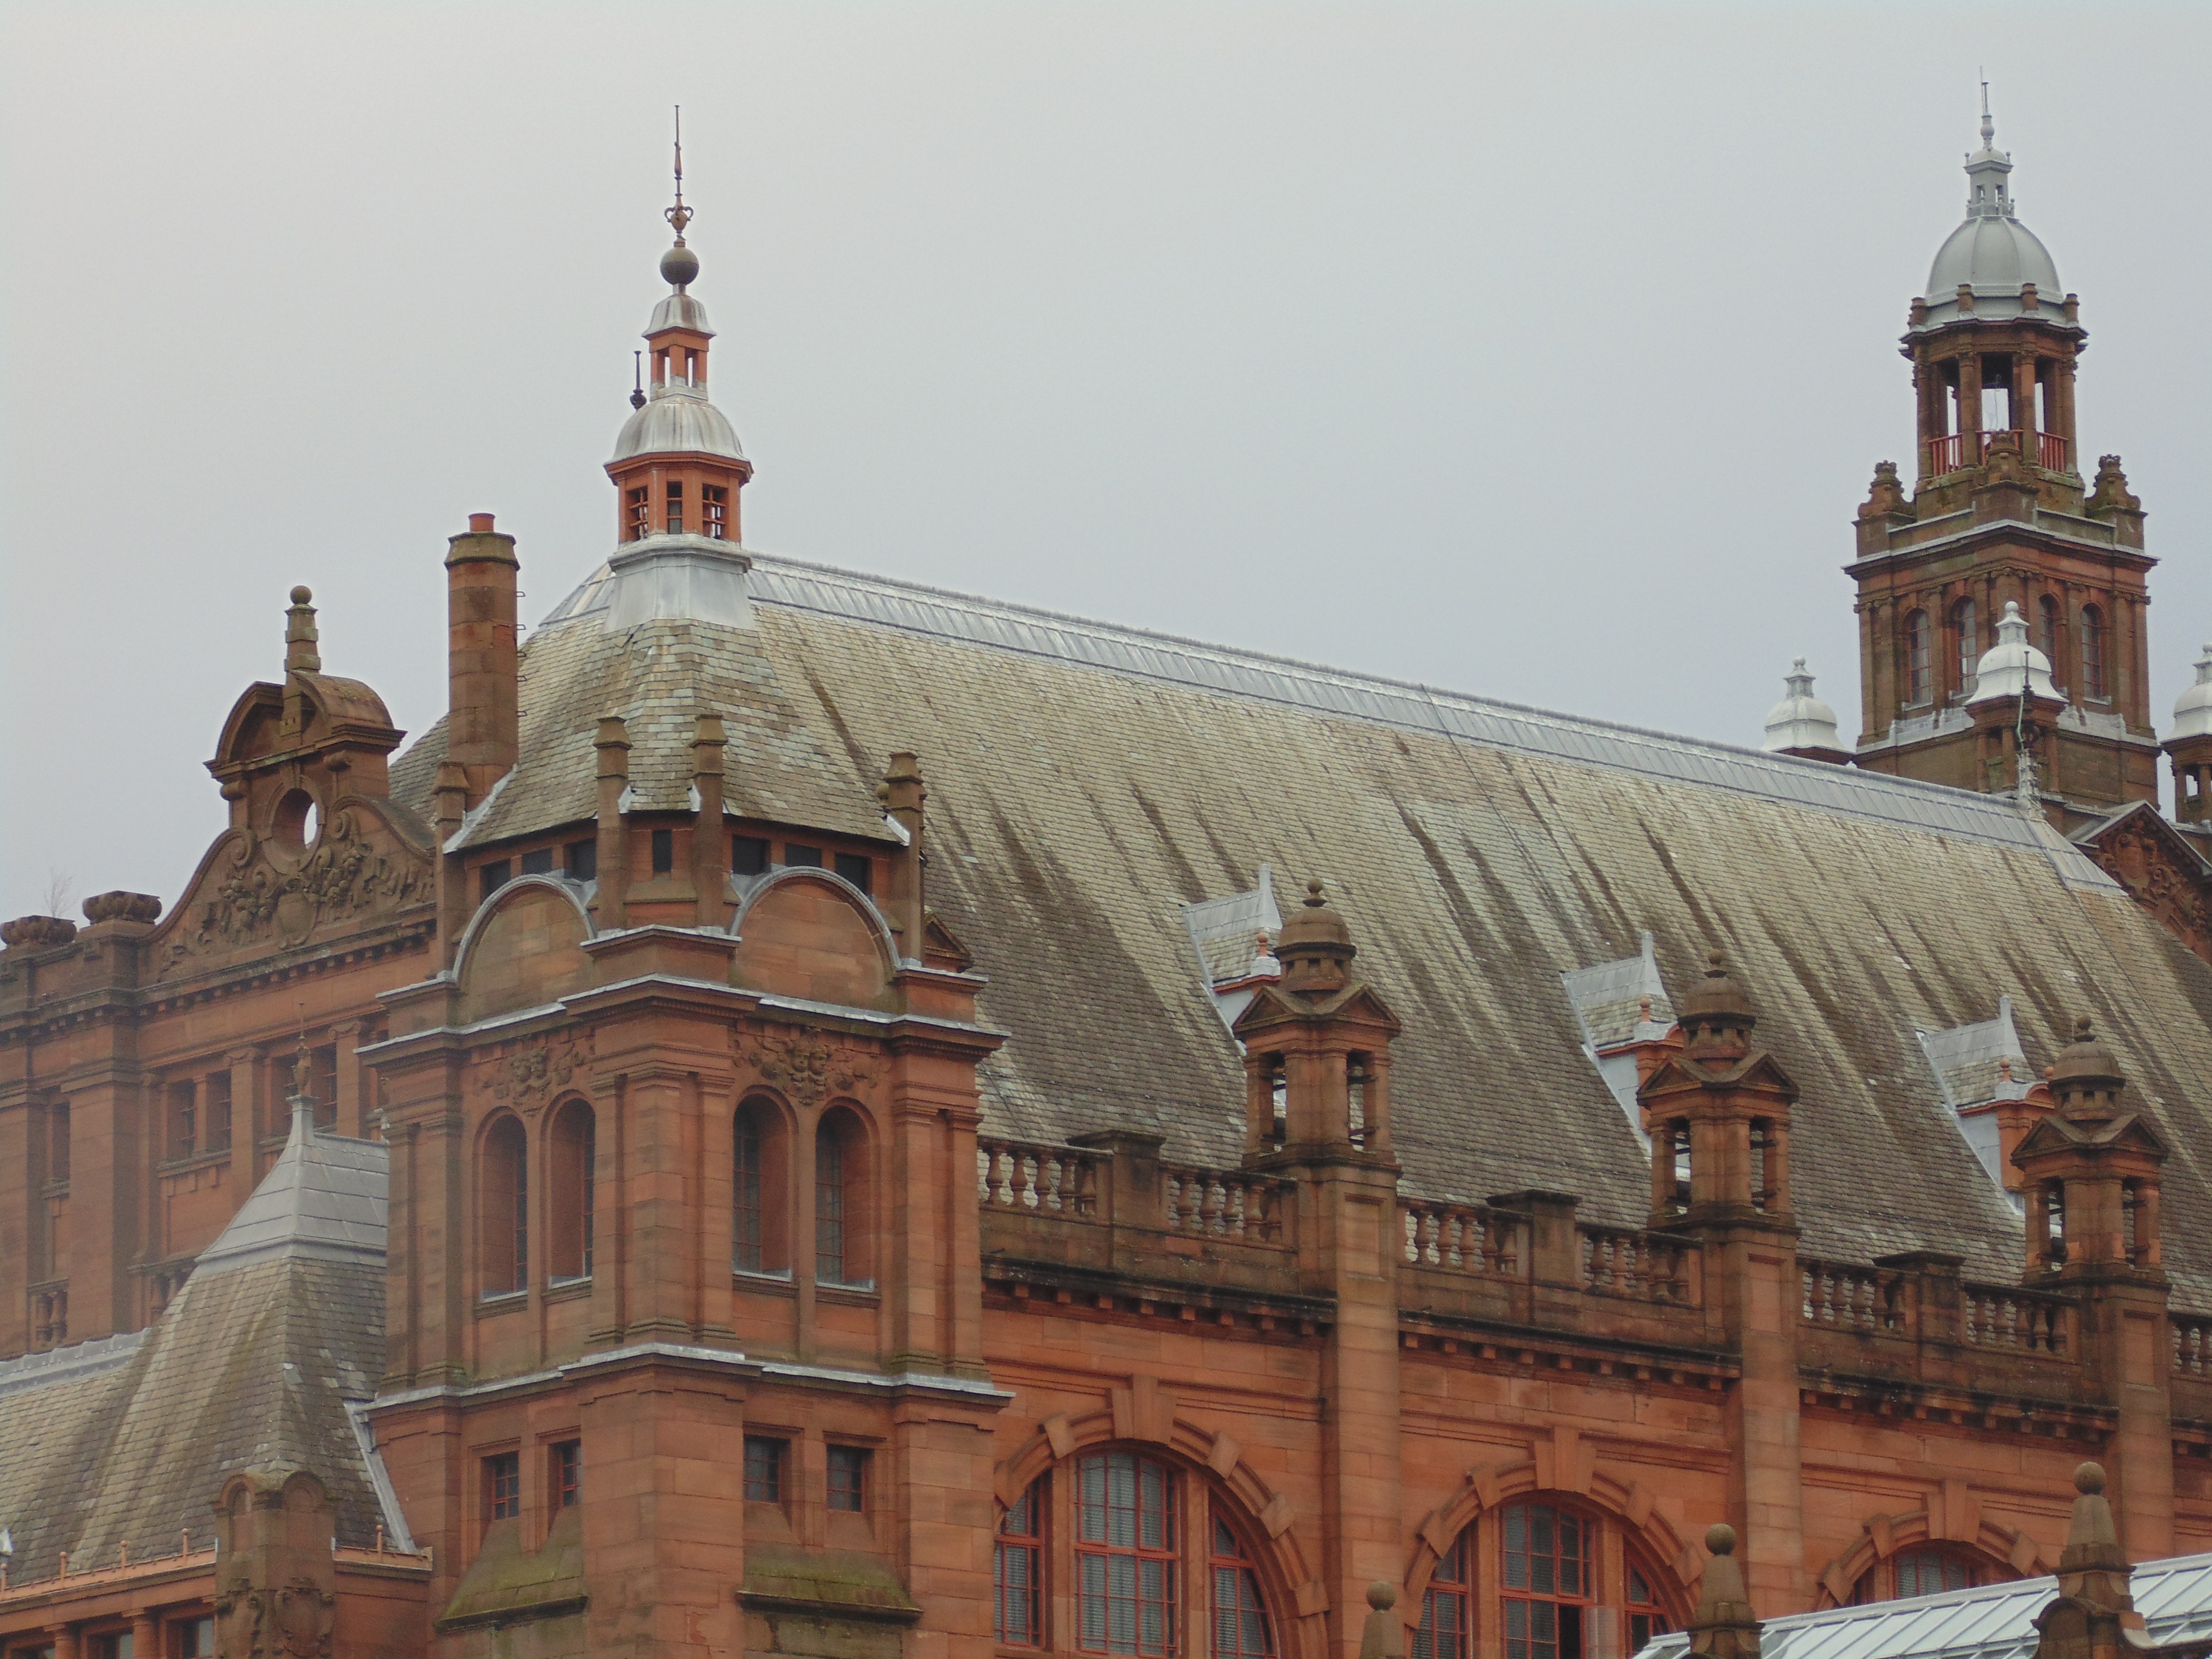
architecture, structure, building, old, sandstone, stone, red, museum, landmark, facade, church, cathedral, exterior, historic, tourism, place of worship, baptistery, uk, spire, monastery, british, synagogue, gallery, culture, scotland, britain, glasgow, scottish, kelvingrove, united, kingdom, basilica, dome, kelvin, ancient history, byzantine architecture